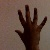
The image shows a hand gesture representing the number 5 in Indian Sign Language.